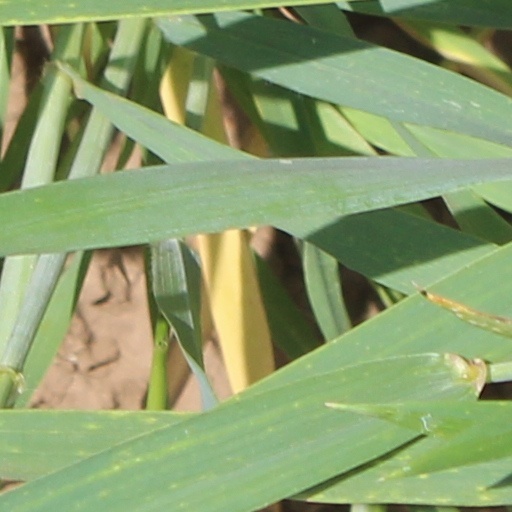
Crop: wheat